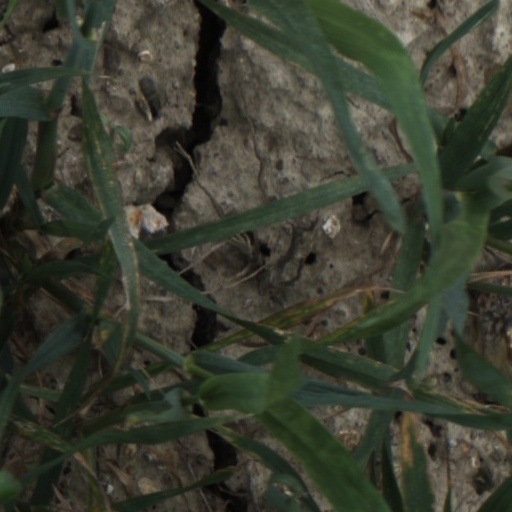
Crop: wheat